Supplemental Nutrition Assistance Program

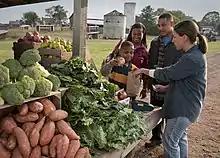
USDA is working to expand access to farmers' markets for those participating in the Supplemental Nutrition Assistance Program (SNAP).

Fifteen states expressed interest in having the Healthy Incentives Pilot (HIP) program and, ultimately, five states submitted applications to be considered for HIP. Hampden County, Massachusetts was selected as the Healthy Incentives Pilot site. HIP operated between November 2011 and December 2012. The Massachusetts Department of Transitional Assistance (DTA) was the state agency responsible for SNAP. DTA recruited retailers to take part in HIP and sell more produce, planned for the EBT system change with the state EBT vendor, and hired six new staff members dedicated to HIP. DTA provided FNS with monthly reports, data collection and evaluation.